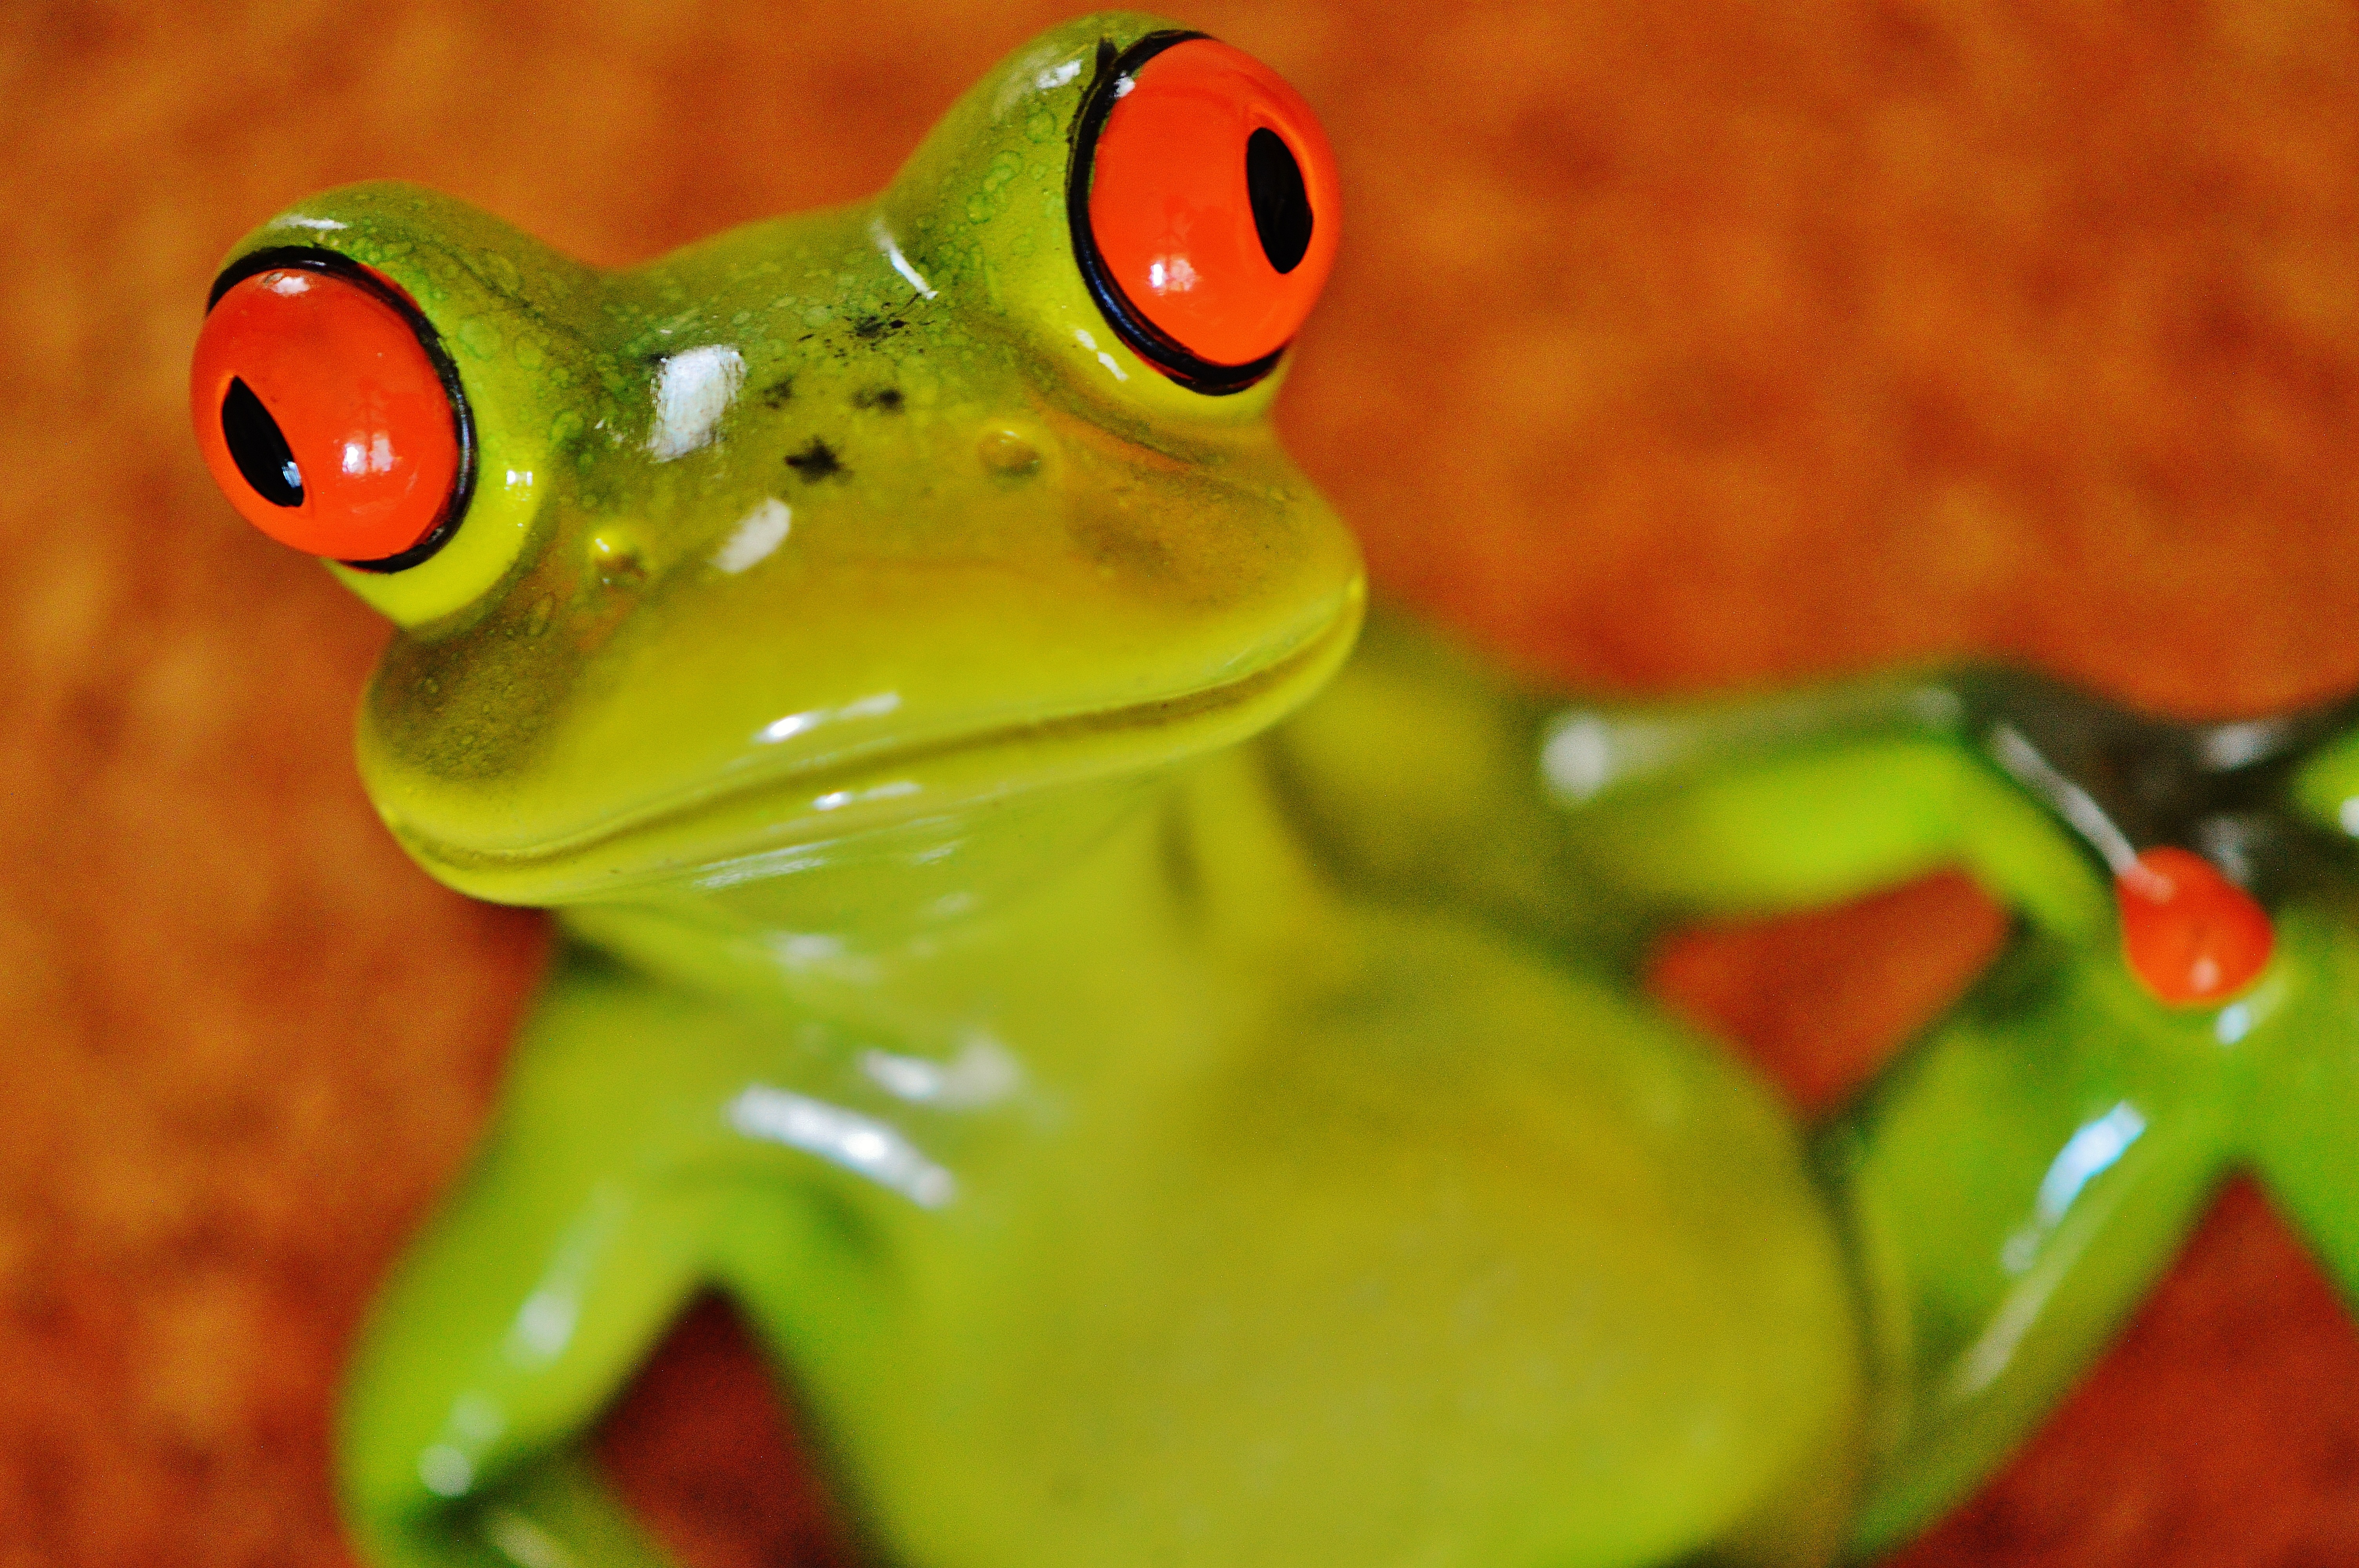
sweet, animal, cute, green, ceramic, frog, amphibian, fig, tree frog, fun, vertebrate, funny, frogs, macro photography, ranidae